Yangshao culture

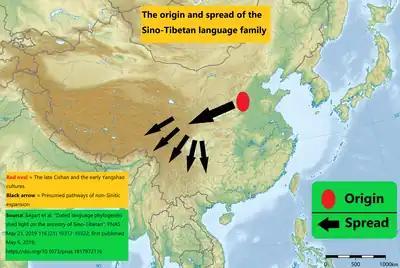
Red oval is the late Cishan and the early Yangshao cultures. After applying the linguistic comparative method to the database of comparative linguistic data developed by Laurent Sagart in 2019 to identify sound correspondences and establish cognates, phylogenetic methods are used to infer relationships among these languages and estimate the age of their origin and homeland.

The main food of the Yangshao people was millet, with some sites using foxtail millet and others proso millet. The Yangshao people cultivated and consumed rice, though to a lesser extent than millet. The exact nature of early Yangshao agriculture, small-scale slash-and-burn cultivation versus intensive agriculture in permanent fields, is currently a matter of debate. Once the soil was exhausted, residents picked up their belongings, moved to new lands, and constructed new villages. During the late Yangshao period, the region became a fully settled farming society, with an economy centered on growing crops and raising animals.